Naim Dangoor

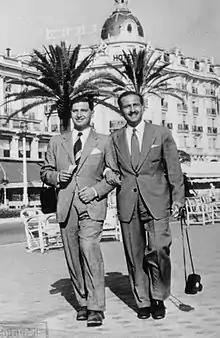
Naim Dangoor (left) with his friend Ahmed Safwat in the 1940s

Sir Naim Eliahou Dangoor, CBE (17 April 1914 – 19 November 2015) was a British-Iraqi entrepreneur and philanthropist known for his business ventures.